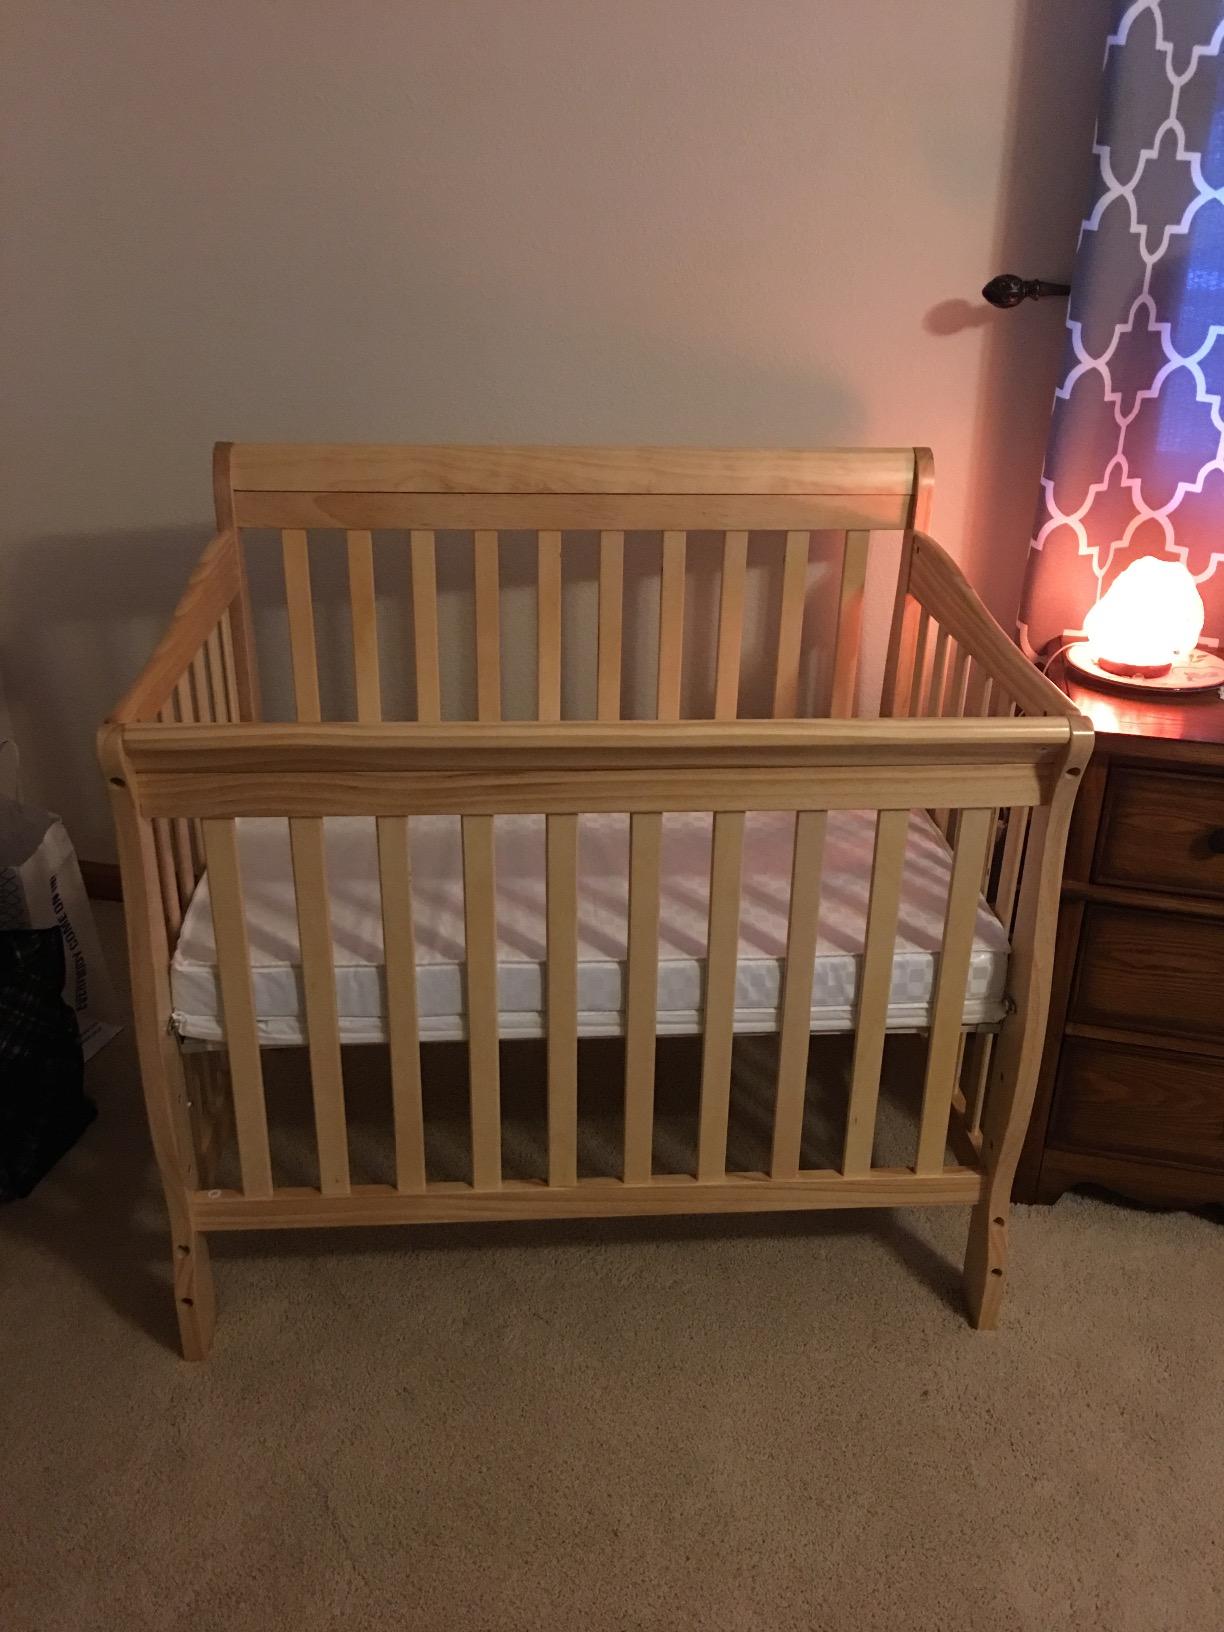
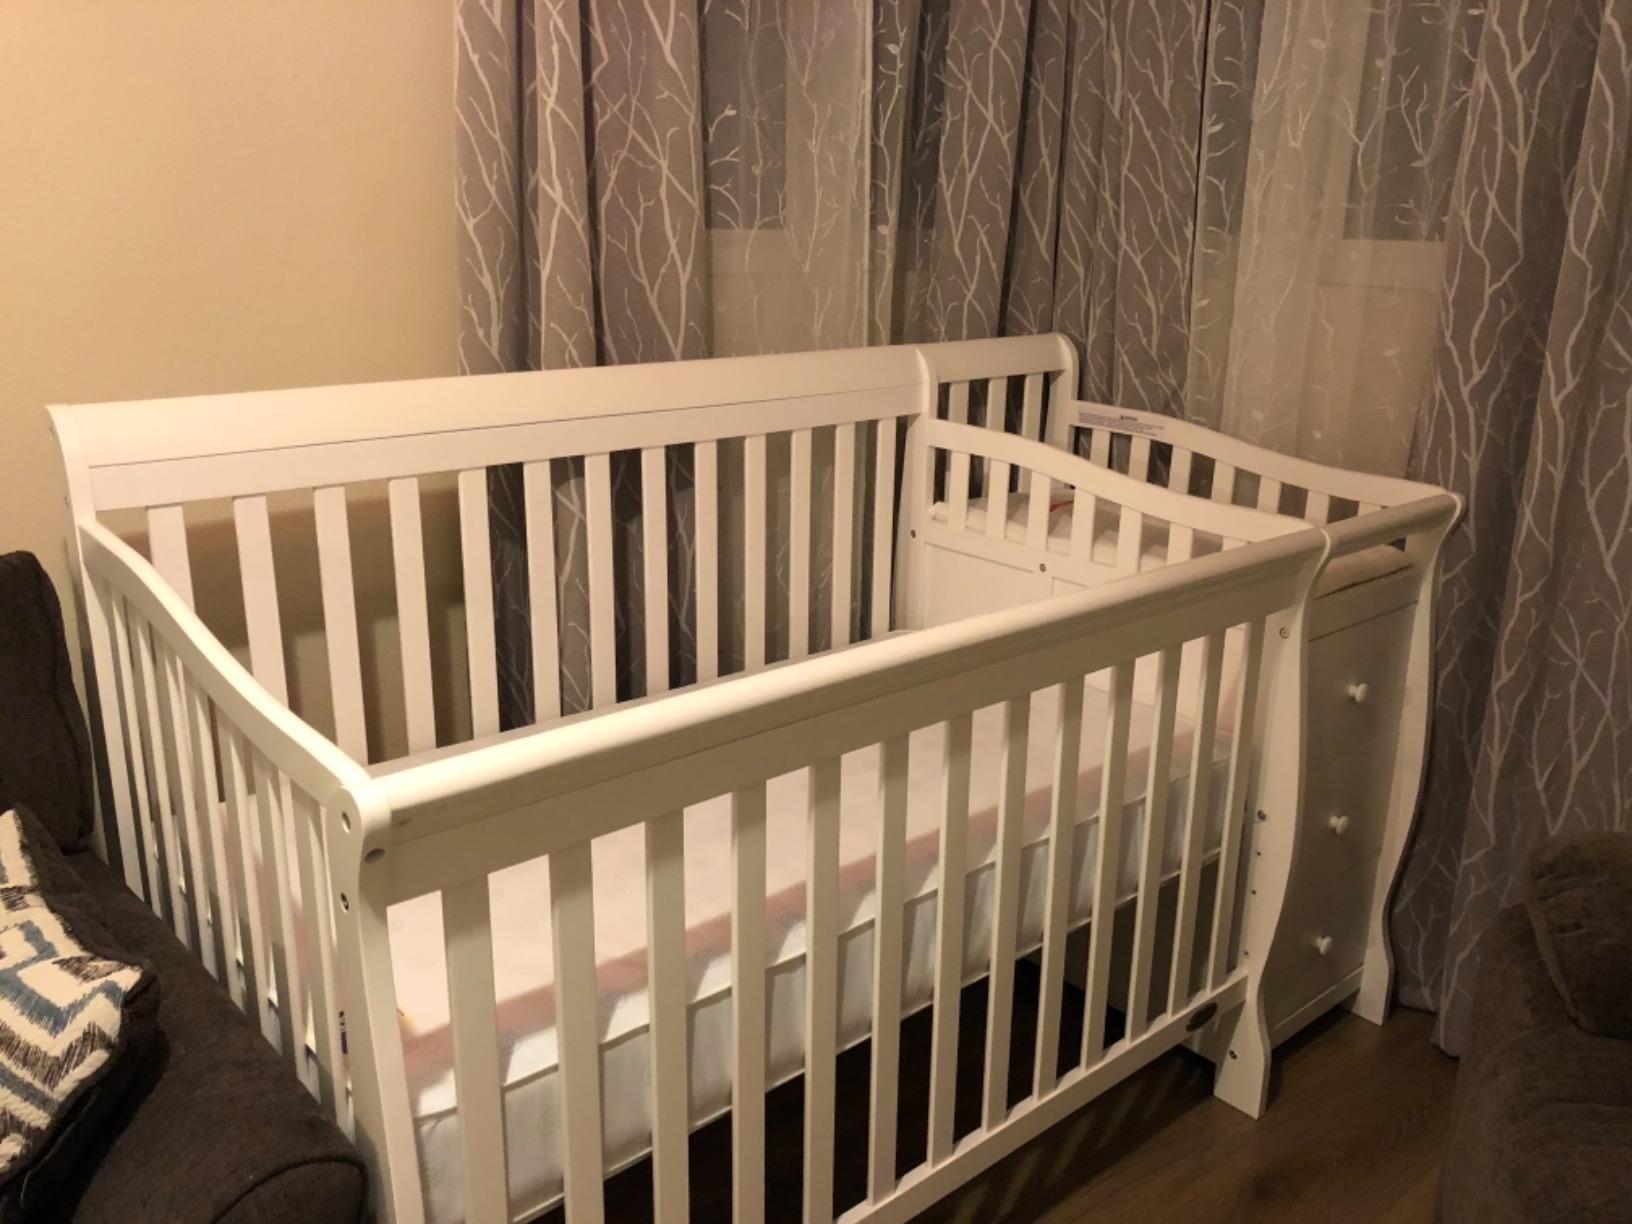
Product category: products_crib
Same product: no